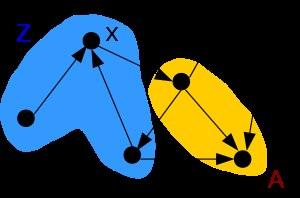
En logique mathématique et en informatique théorique, la logique monadique du second ordre est l'extension de la logique du premier ordre avec des variables dénotant des ensembles. De manière équivalente, c'est le fragment de la logique du second ordre où les quantifications du second ordre ne portent que sur des prédicats unaires, c'est-à-dire sur des ensembles. Par exemple :